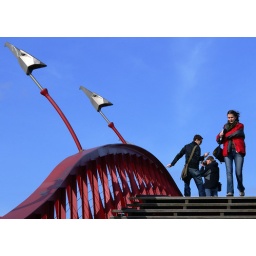
human encounter in blue and red